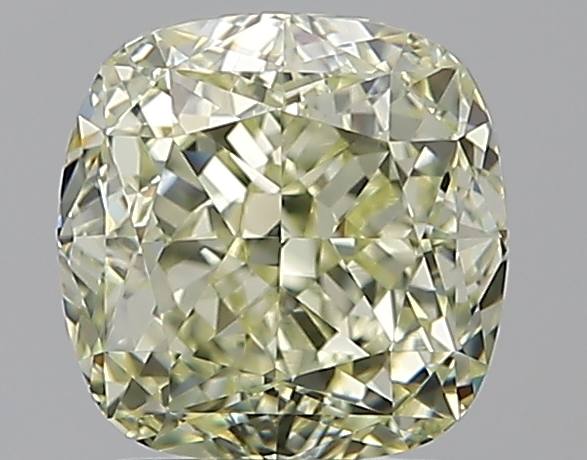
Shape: cushion
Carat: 2.2
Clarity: VVS2
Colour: U-V
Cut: EX
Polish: EX
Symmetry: VG
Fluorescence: N
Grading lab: GIA
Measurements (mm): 7.04 x 6.99 x 4.82